Hamilton Grange National Memorial

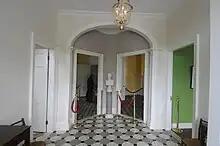
View of the pentagonal foyer

When the Grange was at its original location, its foundation was made of ashlar sandstone. A rubblestone foundation was built at Convent Avenue when the house was first relocated. Another foundation with a basement was constructed in St. Nicholas Park when the house was moved a second time. The basement at St. Nicholas Park is at ground level.